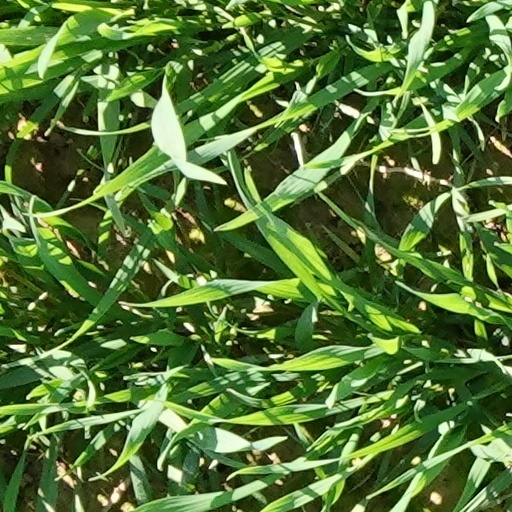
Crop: wheat